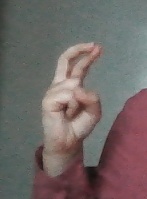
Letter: zay